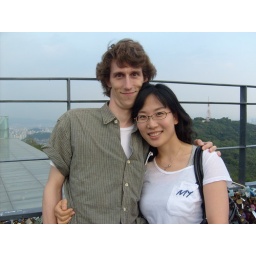
The two of us standing near the wall of locks. Photo courtesy of a random Korean woman.